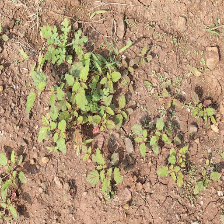
Weed species: Punarnava _(Boerhaavia diffusa)